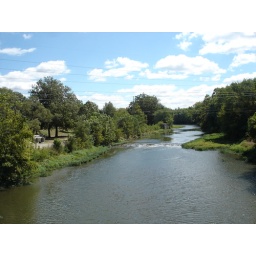
View from the blue bridge of White River in Anderson.